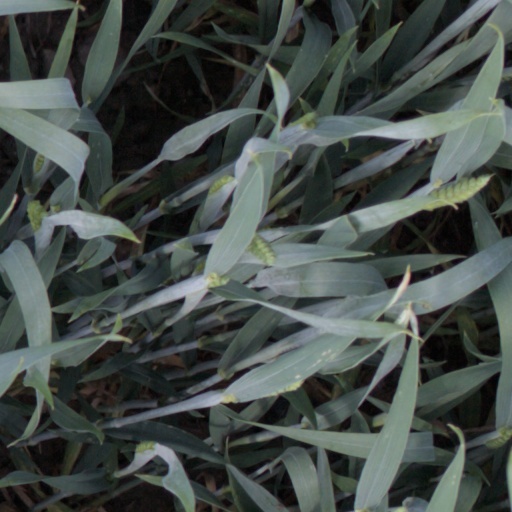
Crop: wheat